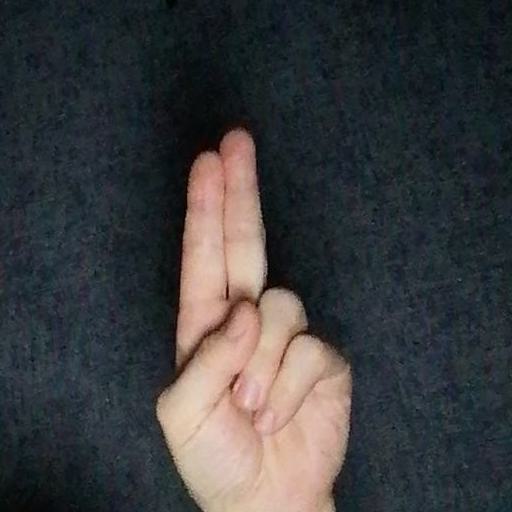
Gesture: two_up